First transcontinental railroad

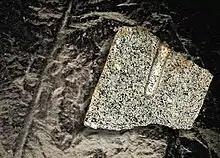
Example of hand-drilled granite from within Tunnel#6, the "Summit Tunnel"

The Union Pacific's of track started at MP 0.0 in Council Bluffs, Iowa, on the eastern side of the Missouri River. Omaha was chosen by President Abraham Lincoln as the location of its Transfer Depot where up to seven railroads could transfer mail and other goods to Union Pacific trains bound for the west.